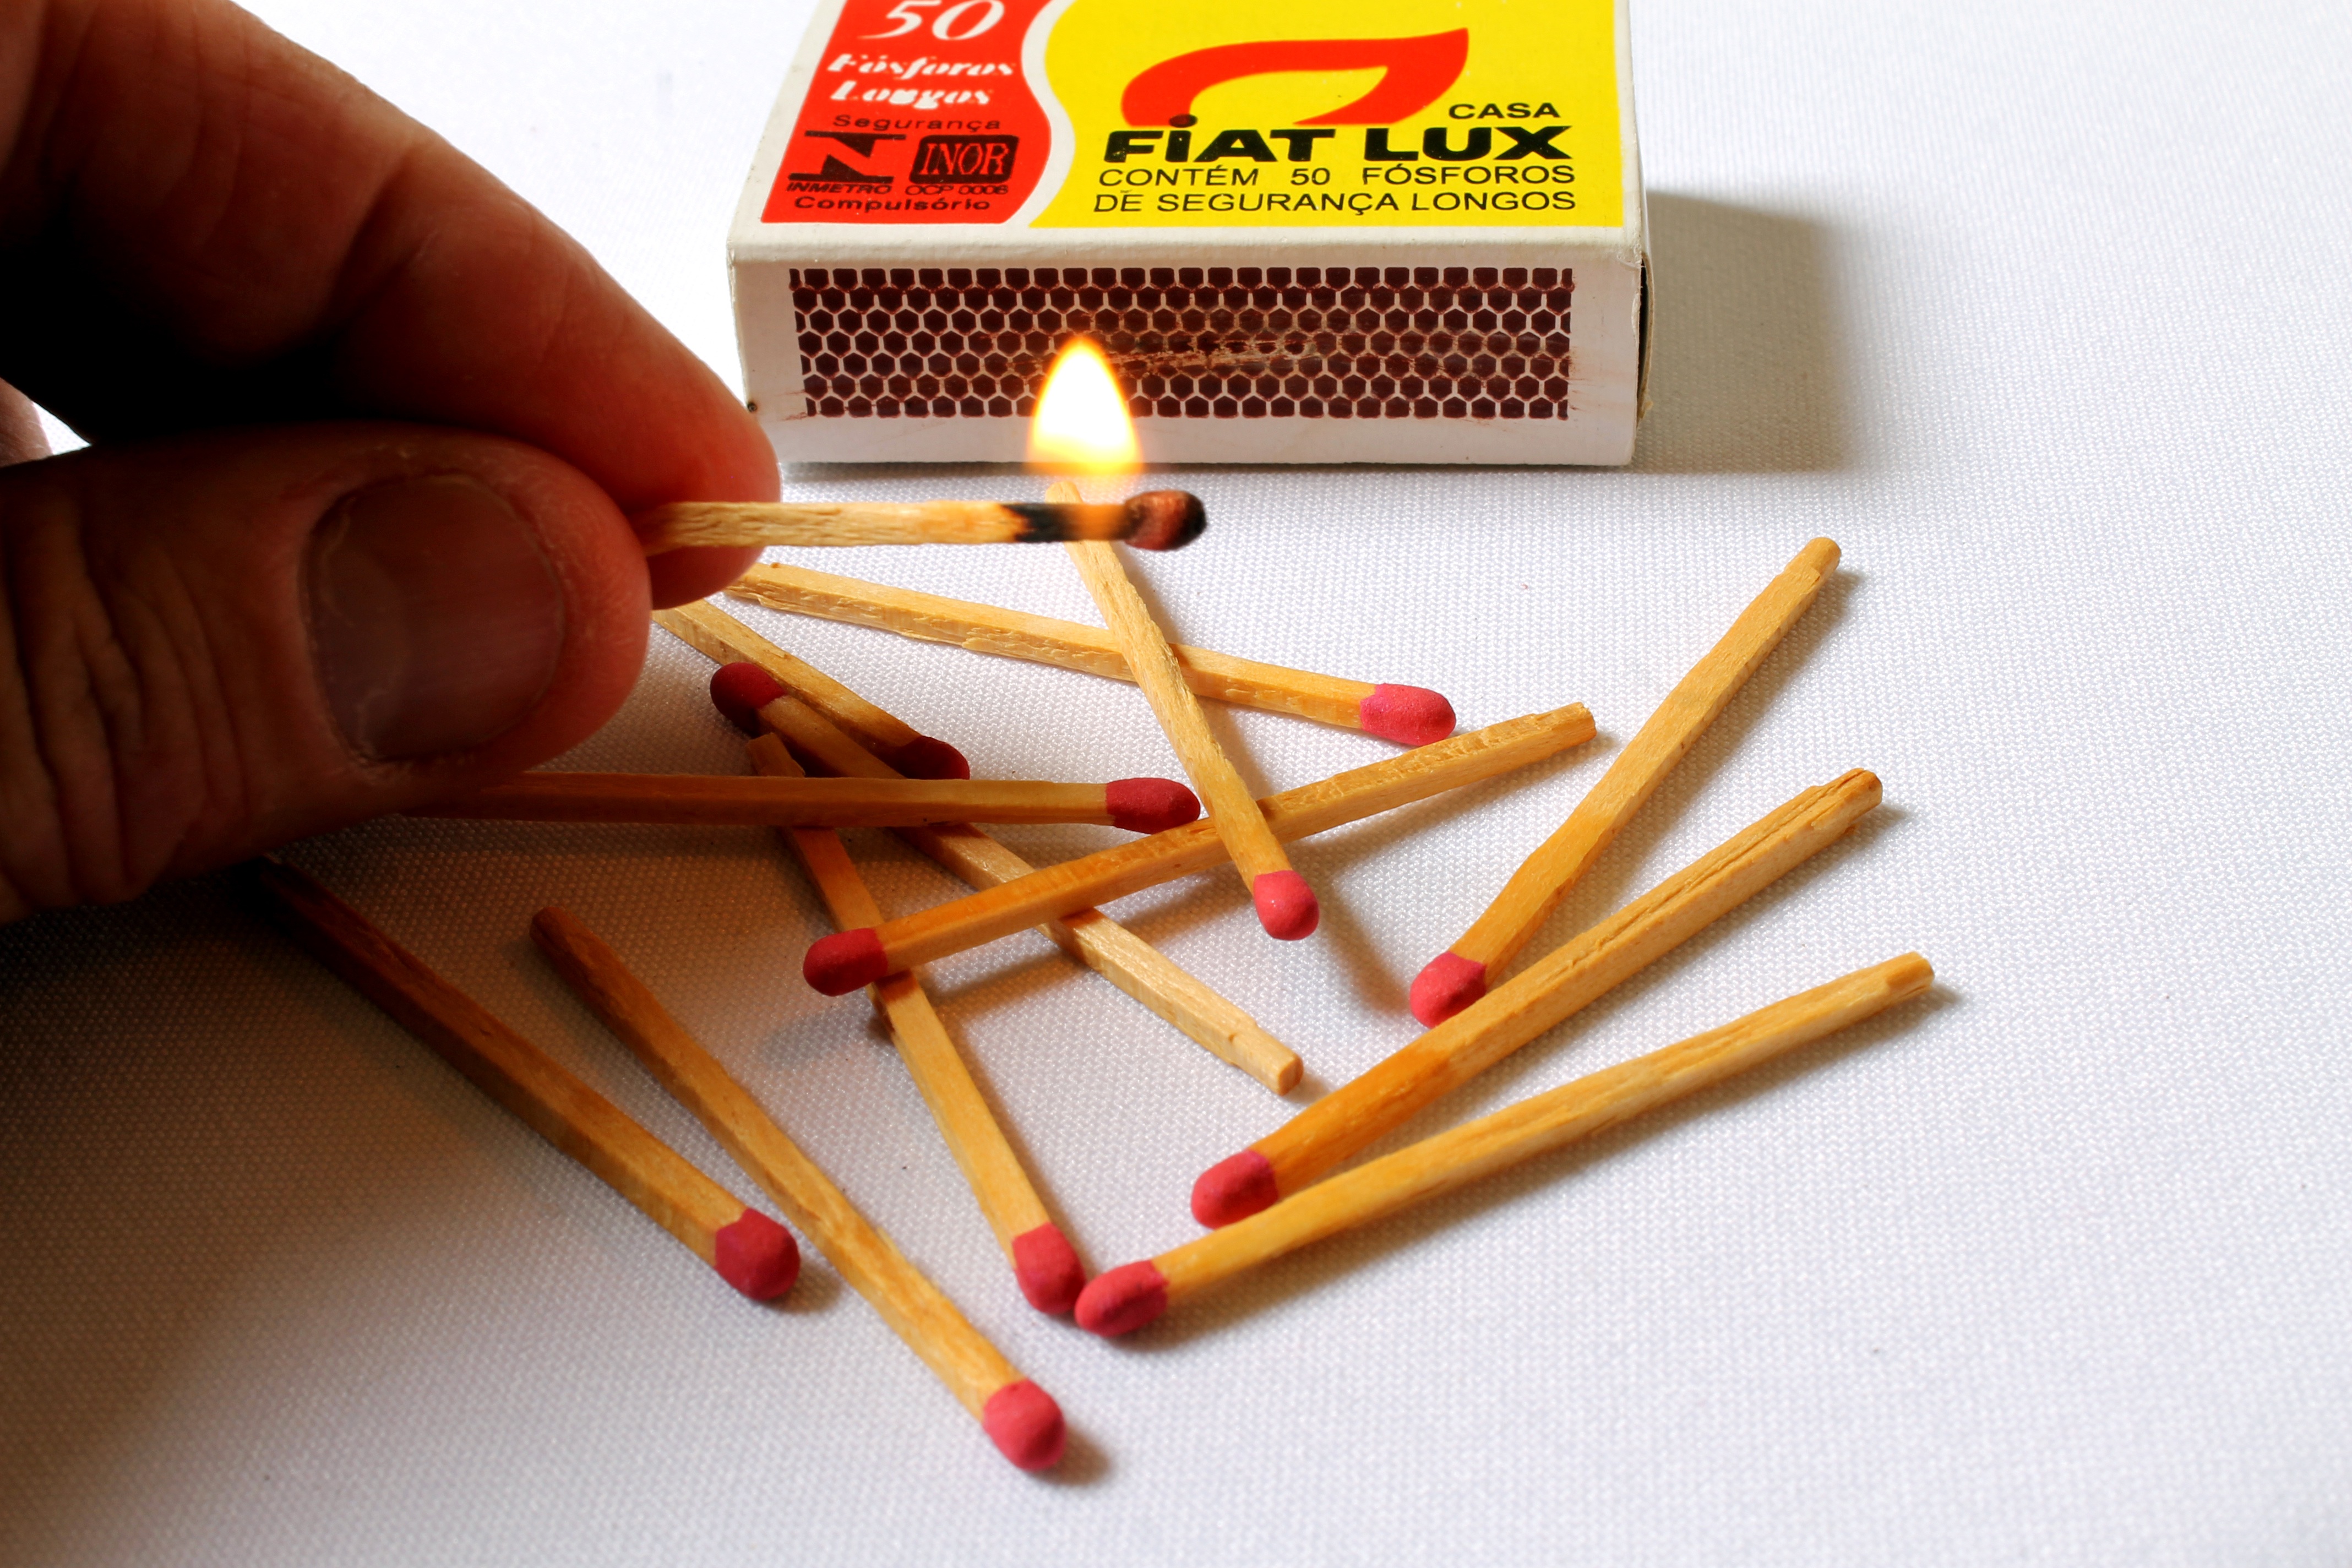
hand, pencil, light, fire, toy, match, matchbox, lit, matches, flavor, calls, toothpick matches